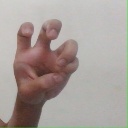
अक्षर: छ